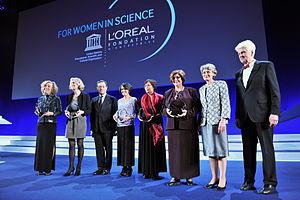
Cérémonie de remise du prix L'Oréal-UNESCO pour les femmes et la science 2010 – de gauche à droite
Les prix L’Oréal - UNESCO « Pour les Femmes et la Science » ont été créés en 1997 par L'Oréal et l'UNESCO afin de récompenser des chercheuses accomplies ayant contribué au progrès scientifique dans les domaines des sciences de la vie et de la matière. Ils ont pour objectif d'améliorer la représentation des femmes dans les carrières scientifiques en reconnaissant et en mettant en lumière leurs contributions aux progrès de la science. Le programme permet ainsi de sensibiliser les jeunes femmes à la vocation scientifique.